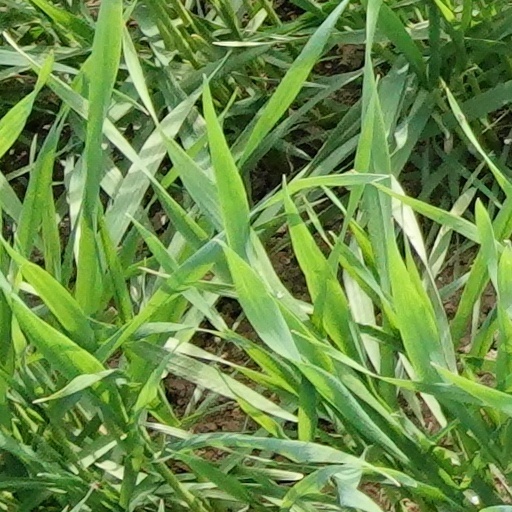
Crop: wheat